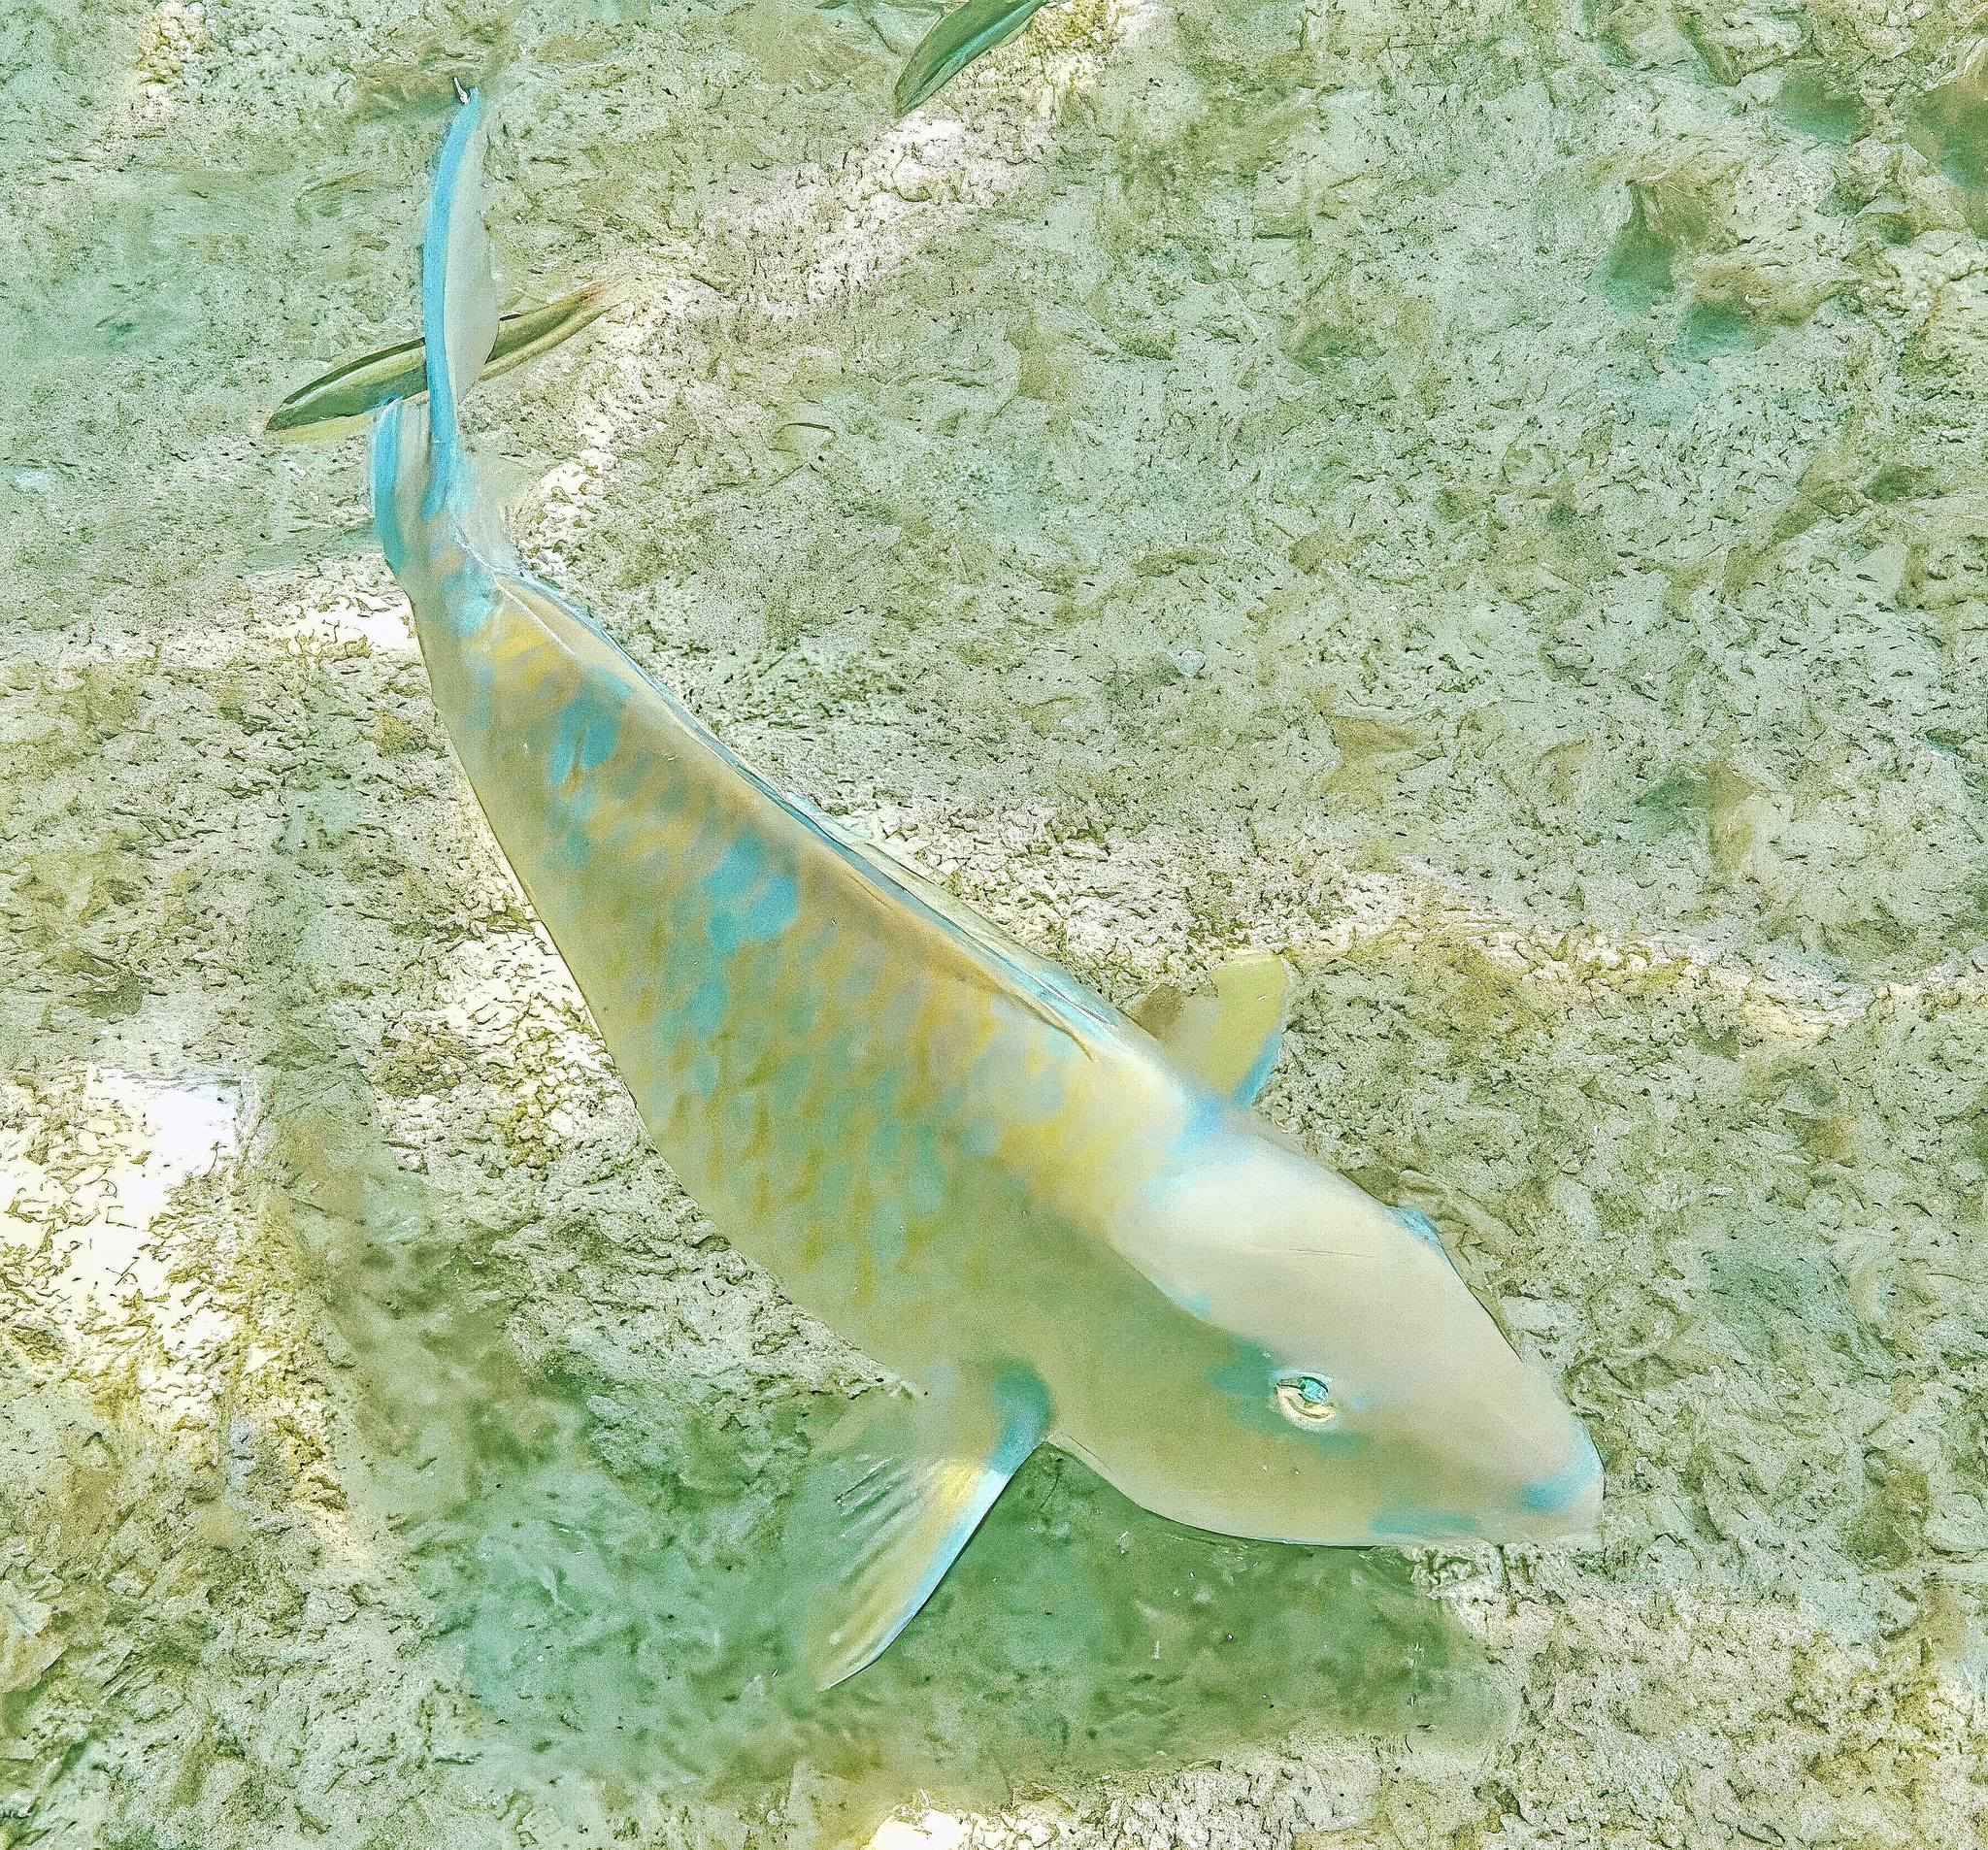
Scarus ghobban (Blue-barred Parrotfish)